Welsh pop and rock music

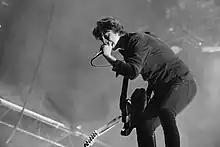
Catfish and the Bottlemen in 2019.

Welsh pop and rock music is popular music of Wales produced commercially in Wales. It emerged as a component of light entertainment shows after World War II. Welsh-language performers (for example, Dafydd Iwan) have also used the medium to discuss political themes such as Welsh Nationalism.